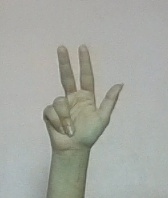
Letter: al